Médaille de l'enfance et des familles

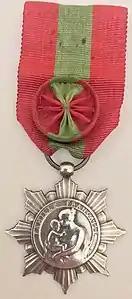
Medal design until 1983 (silver version)

The Médaille de l'enfance et des familles, formerly known as the Médaille de la Famille française is a decoration awarded by the government of France to honour those who have successfully raised several children with dignity. The decoration was created by a decree of May 26, 1920, under the name Médaille d'honneur de la famille française, with the aim of honouring mothers of large families. Although the medal rewards those with large families, the children must be "raised well" and the eldest must be at least 16 years old.